Jonny Edgar

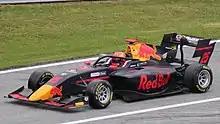
Edgar driving for Carlin during the 2021 Spielberg Formula 3 round

Edgar would continue to race in both the Italian and German Formula 4 Championships, however, due to the COVID-19 pandemic he would only compete part-time in the former. He signed for Van Amersfoort Racing, partnering fellow Red Bull Junior Team member Jak Crawford. The British driver would end up winning the ADAC Formula 4 Championship with a gap of just two points to Crawford, while in the Italian Championship he would finish fourth, winning at Imola and the season finale in Vallelunga, despite having missed two race weekends.